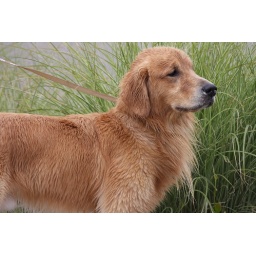
love the look of this dog against the grass